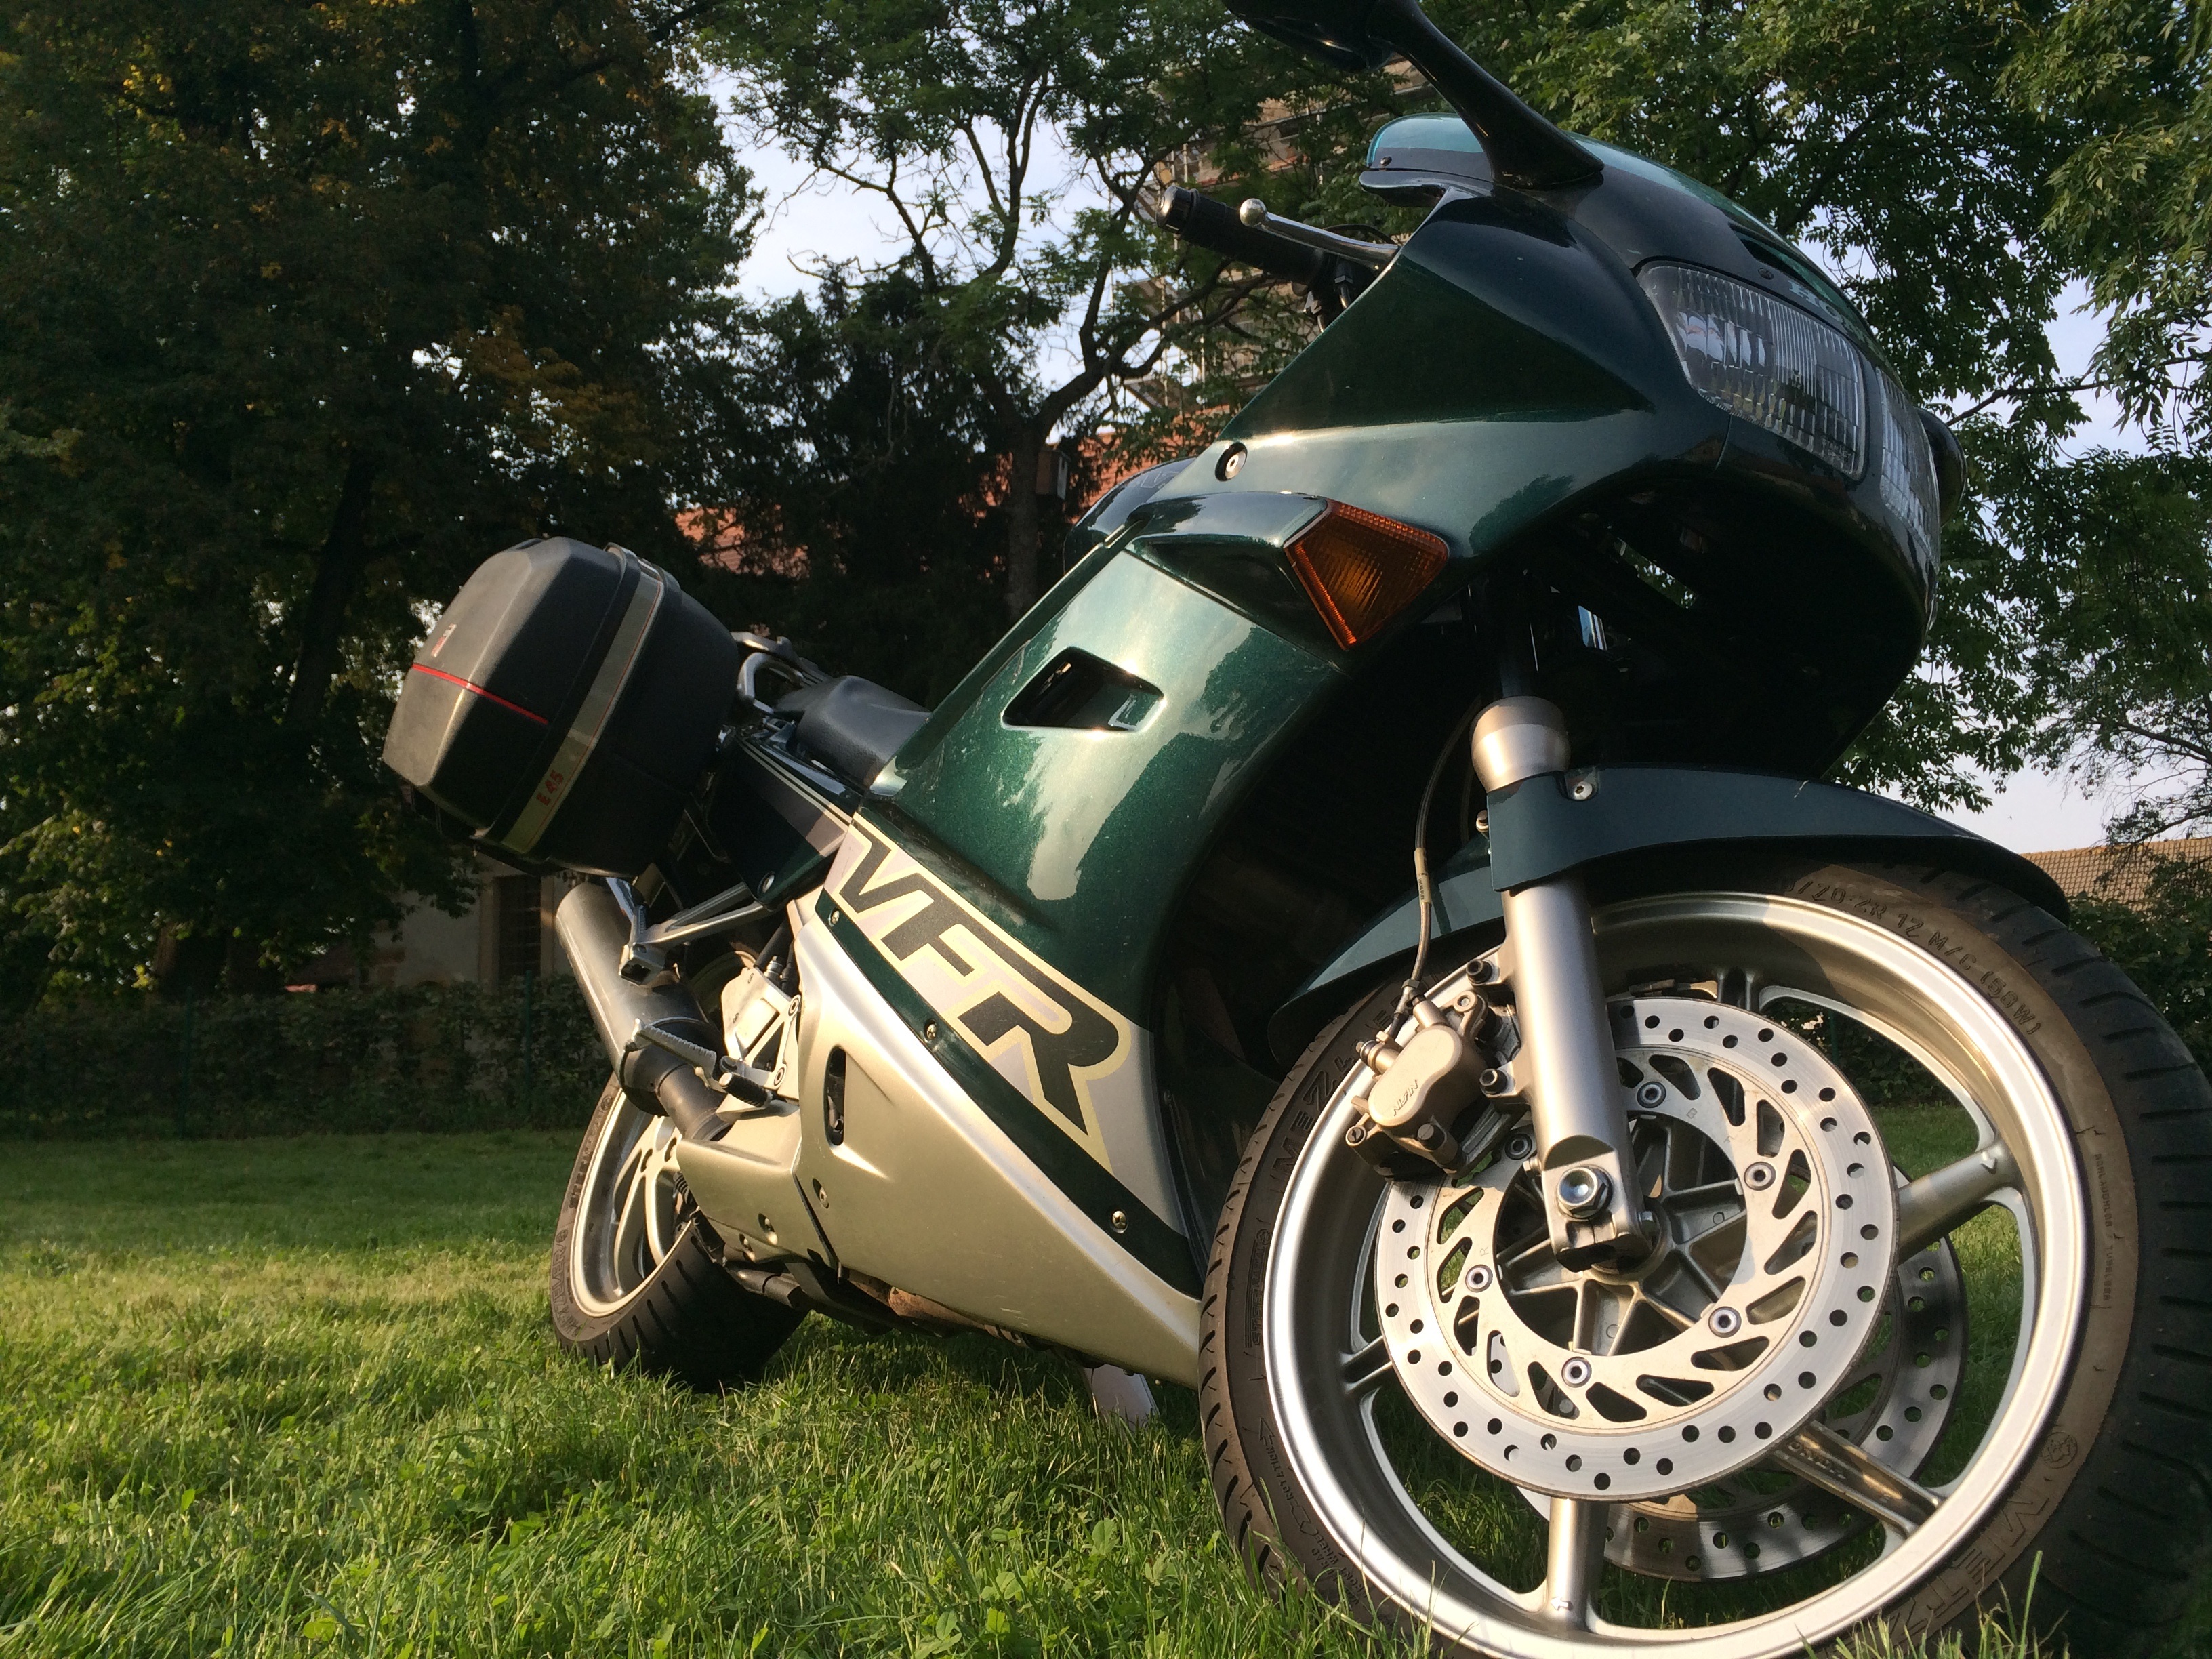
car, wheel, vehicle, motorcycle, brake, honda, cruiser, mature, motorcycling, land vehicle, automobile make, automotive exterior, vfr